Diabolik

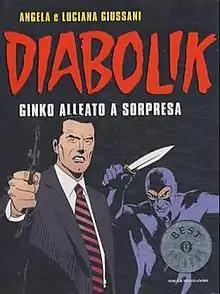
Cover of "Ginko alleato a sorpresa" ("Ginko: A Surprising Ally"), featuring Diabolik and Inspector Ginko.

Many of the Diabolik stories are set in the fictional city of Clerville, which is located in a state also named Clerville. However, in the first issues of the series, Diabolik carried out his heists in Marseille, but the authors decided to invent a new city, so as to avoid having to do continual documentation on the city.